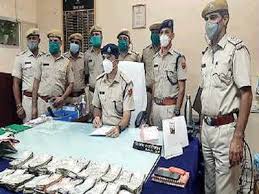
Label: Air Defense